Bulgarian cuisine

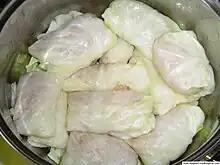
"Sarmi", a traditional Bulgarian Christmas Eve dish

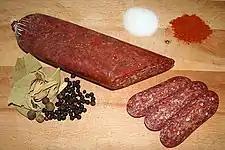
"Lukanka", a traditional Bulgarian cold cut

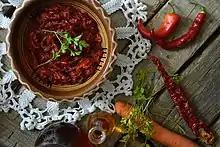
"Lyutenica" is a traditional Bulgarian sauce made from tomatoes and peppers

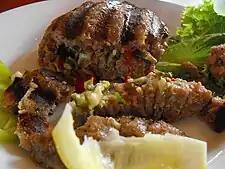
"Tatarsko kufte", a stuffed meatball, prepared by grilling ("skara")

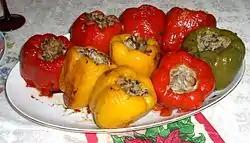
Stuffed peppers

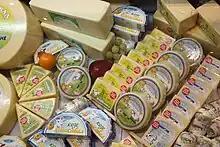
Vacuum-packed kashkaval cheese in Bulgarian store

Bulgaria has a strong tradition of using milk and dairy products. Bulgaria even has a namesake strain of bacteria, "Lactobacillus bulgaricus", used to make many of its cheeses and fermented foods which gives it a distinct flavor.